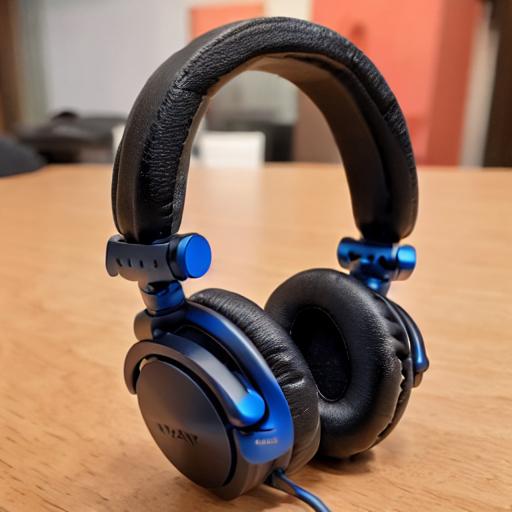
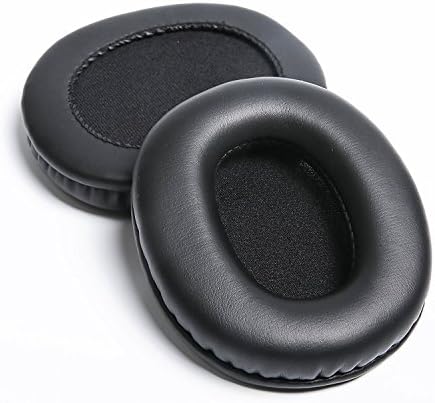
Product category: headphones
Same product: no